Dassault Mirage III Australian procurement

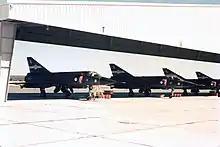
Mirage IIIO, No. 77 Squadron RAAF, RAAF Base Pearce, 1972.

The Mirage III was chosen over the Lockheed F-104G primarily for reasons of the American fighters being unsuitable for RAAF purposes in areas of aircraft handling, engine reliability, ferry range as well as being too expensive, too few and requiring higher quality airfields not yet constructed by Australia. The Mirage, whilst not perfectly fitting for RAAF requirements itself, could be customized and was already ready to serve as a multi purpose aircraft. It was arranged that Dassault would work with the Australian air force to modify the Mirage in various ways based on the initial report from the Australian team upon assessing costs, engineering, maintenance, licence production and delivery schedule.